Elusa (ancient capital)

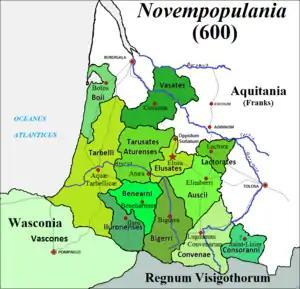
Novempopulania, of which Elusa is the capital.

The Elusates are mentioned by Julius Caesar in his Commentaries on the Gallic War, as one of the Aquitanian peoples defeated by his lieutenant Publius Crassus in 56 BC. Their territory, augmented by that of the Sotiates, was chosen for the establishment of a city endowed with colonial-style Roman urban planning.